503rd Air Defense Group

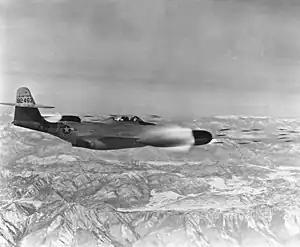
USAF F-89D Scorpion firing missiles

Two days later, the 497th Fighter-Interceptor Squadron, flying Lockheed F-94 Starfire aircraft equipped with airborne intercept radar and armed with 20 mm cannons, was activated as the group's permanent operational squadron. In May 1953, the 357th Squadron was transferred to French Morocco and was reassigned. In 1954, the 497th converted to Northrop F-89 Scorpion aircraft armed with Mighty Mouse rockets. The group was inactivated and replaced by the 337th Fighter Group (Defense) in 1955 as part of ADC's Project Arrow, which was designed to bring back on the active list the fighter units which had compiled memorable records in the two world wars. The group was disbanded once again in 1984, but reconstituted in 1985. as a base support organization. It has not been active since.